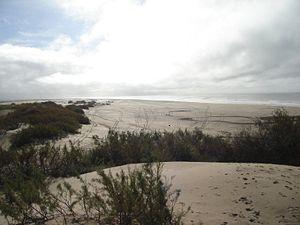
La province de Buenos Aires est la province la plus grande, la plus riche et la plus peuplée d'Argentine, bien que la municipalité de la ville de Buenos Aires, capitale de la République argentine n'en fasse pas partie. La province avait 15 625 084 habitants en 2010. L'agglomération du grand La Plata, sa capitale, en avait 799 523 la même année.